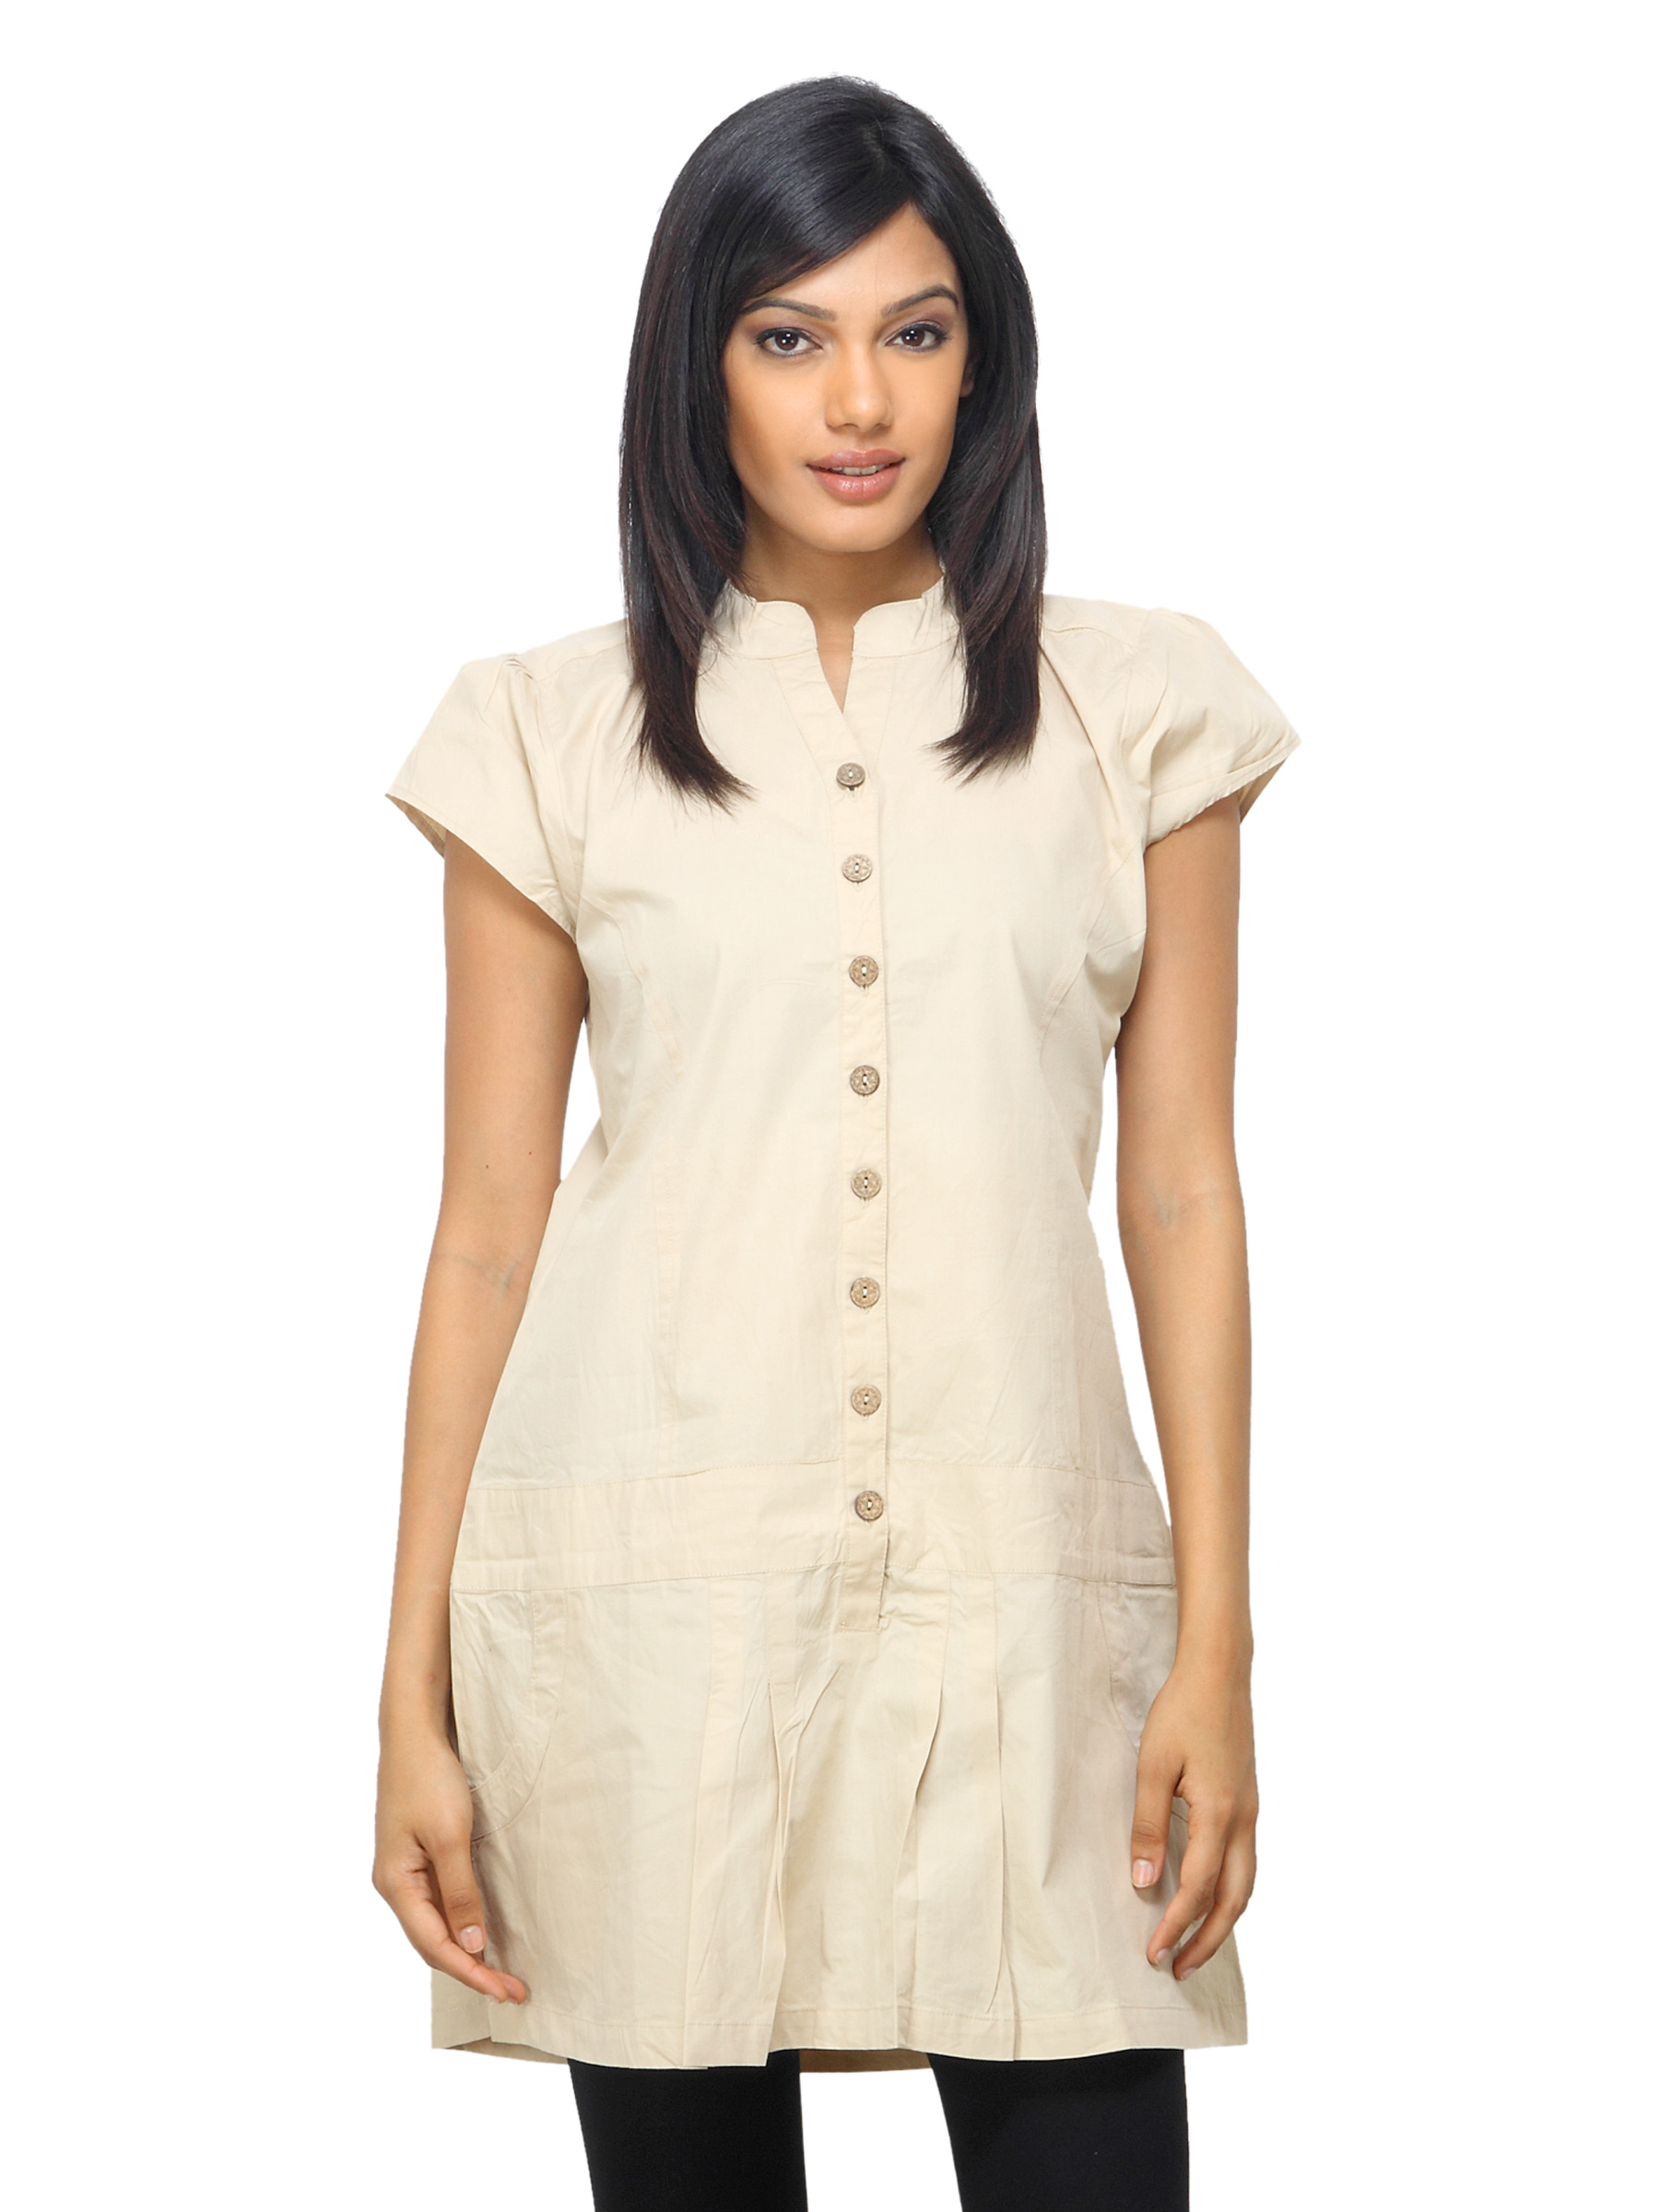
Sepia Women Beige Dress
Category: Apparel / Dress / Dresses
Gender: Women
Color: Beige
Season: Summer 2012
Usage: Casual